Keep Sydney Open

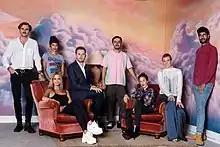
Keep Sydney Open candidates for the NSW Legislative Council

On 18 October 2017, Keep Sydney Open published a video to their Facebook page asking their sizeable audience whether they should run for NSW parliament. Response to the video from Keep Sydney Open’s base was largely positive and they registered in the 2019 New South Wales state election.